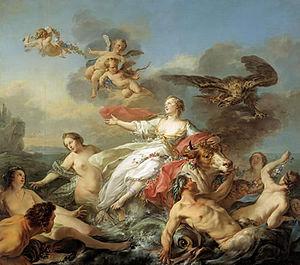
Jean-Baptiste-Marie Pierre, né à Paris le 6 mars 1714, et mort dans la même ville le 15 mai 1789, est un peintre, graveur, dessinateur et administrateur français. Il a été prix de Rome, premier peintre du Duc D’Orléans, premier peintre du Roi, et président de l’Académie.
Le musée d'Art de Dallas est la principale institution culturelle de Dallas. C’est en 1984, soit 80 ans après sa création, que le musée déménagea de Fair Park pour s’installer au centre de Dallas. Le bâtiment qui abrite aujourd’hui la collection fut imaginé et créé par Edward Larrabee Barnes, vainqueur en 2007 de la médaille d’or de l’AIA.